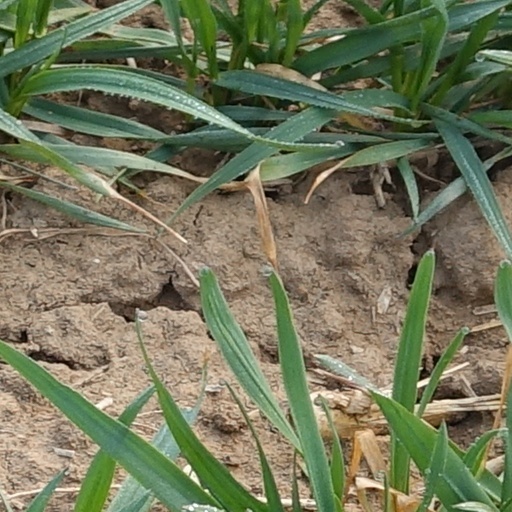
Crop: wheat